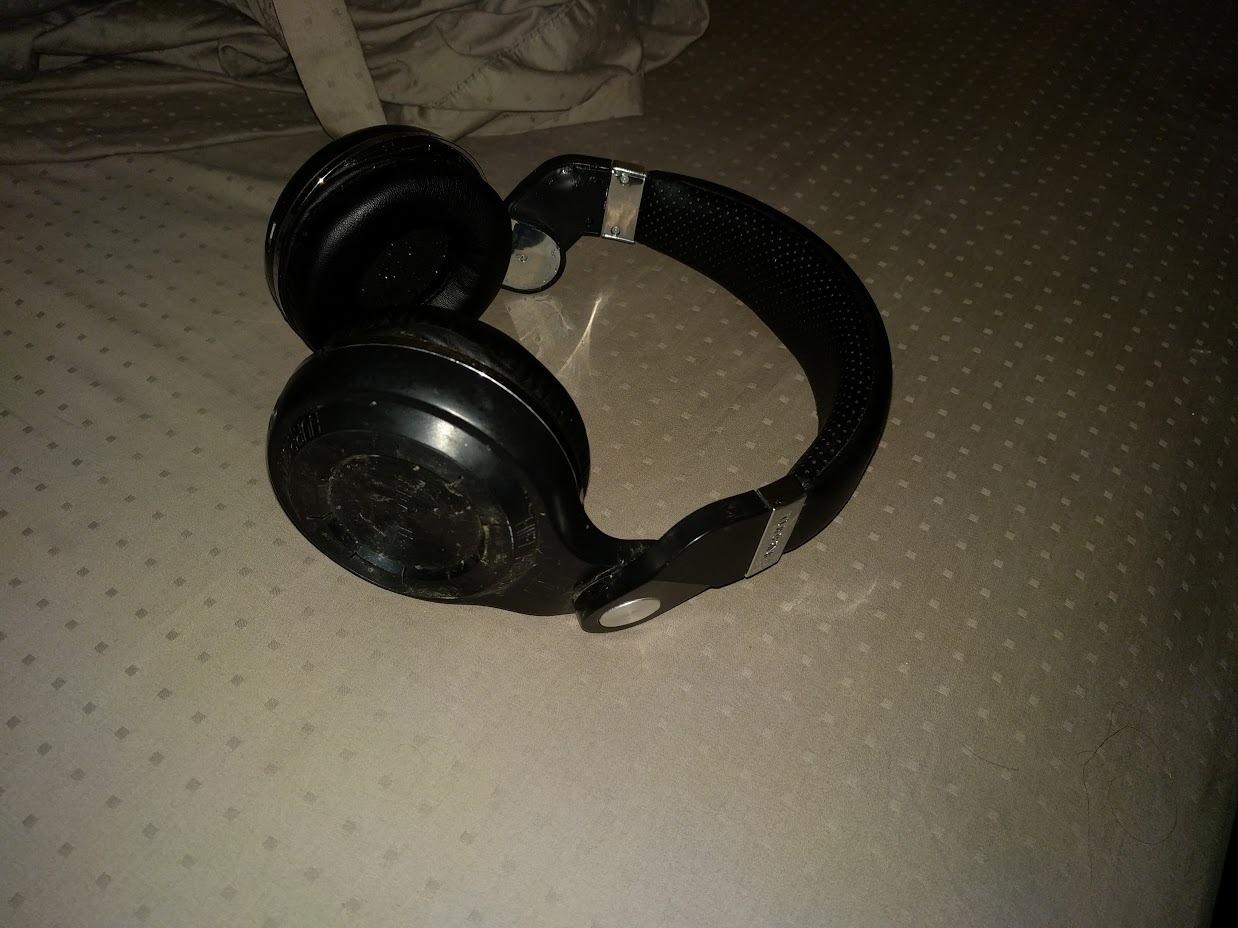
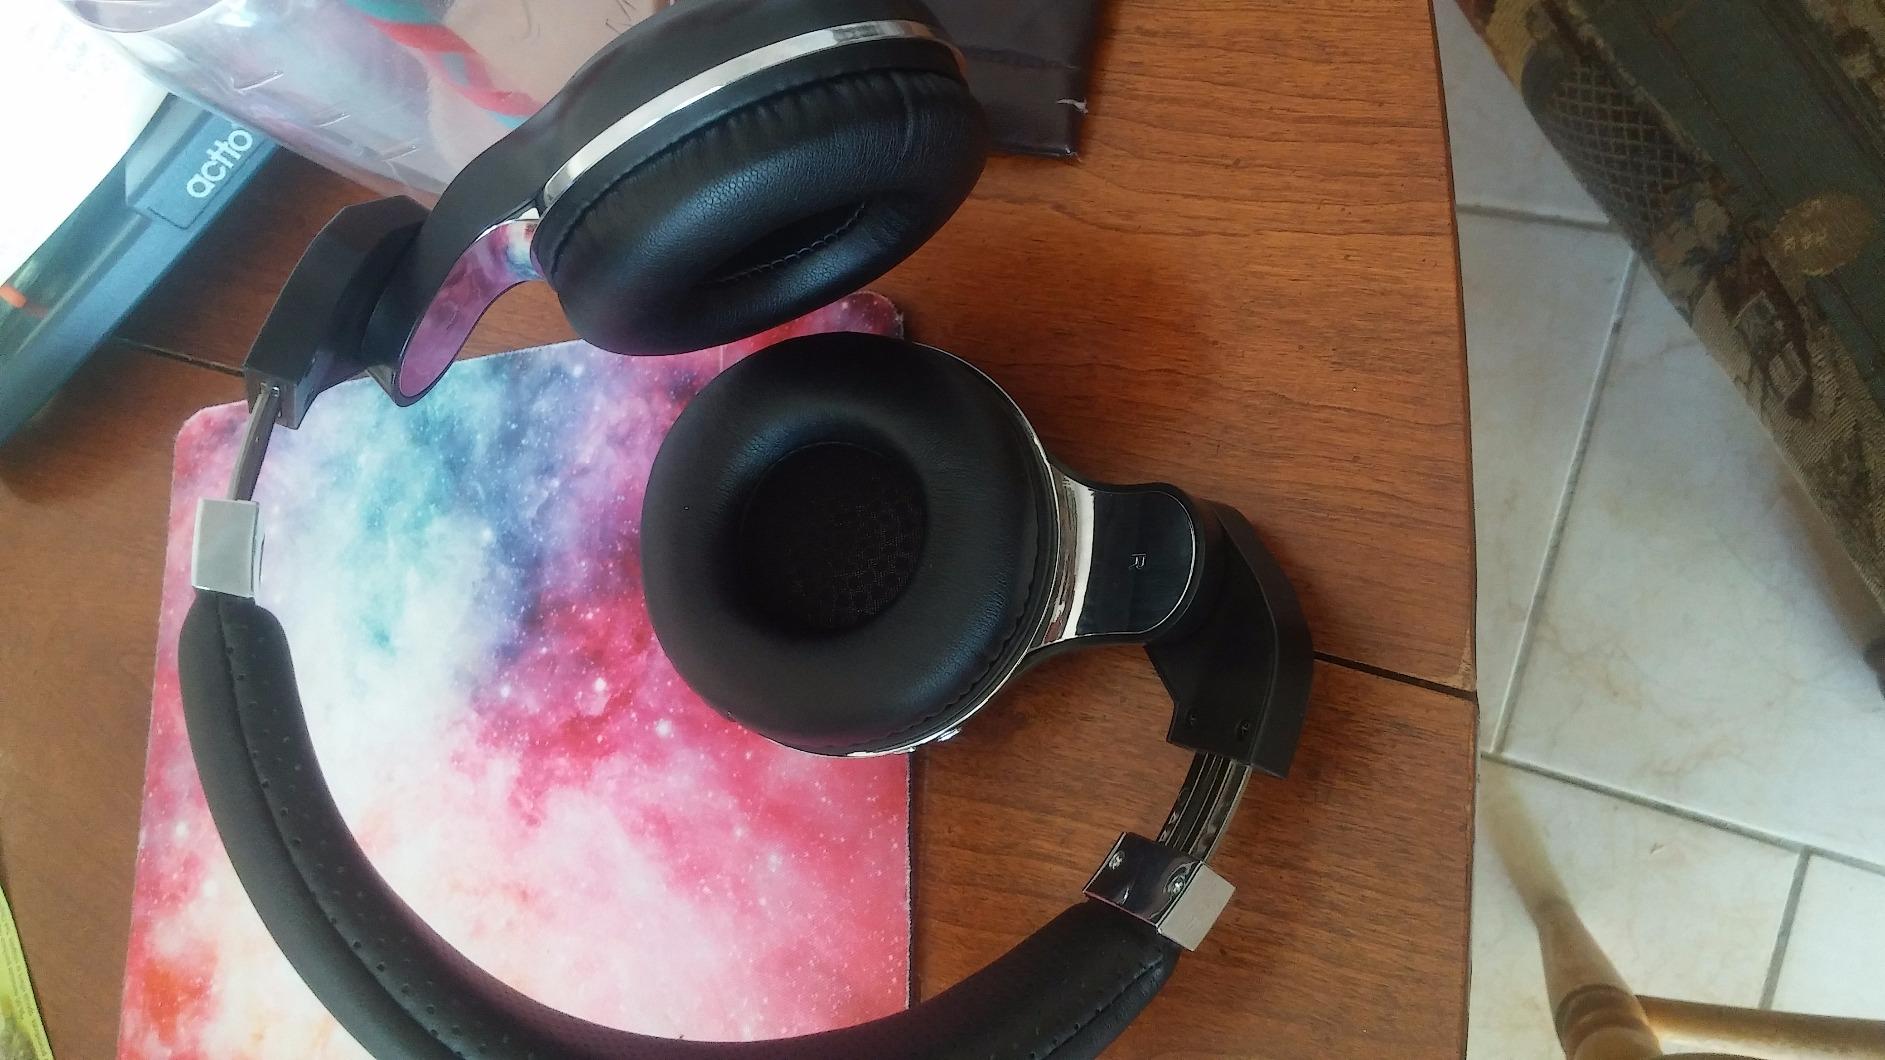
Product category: headphones
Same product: yes